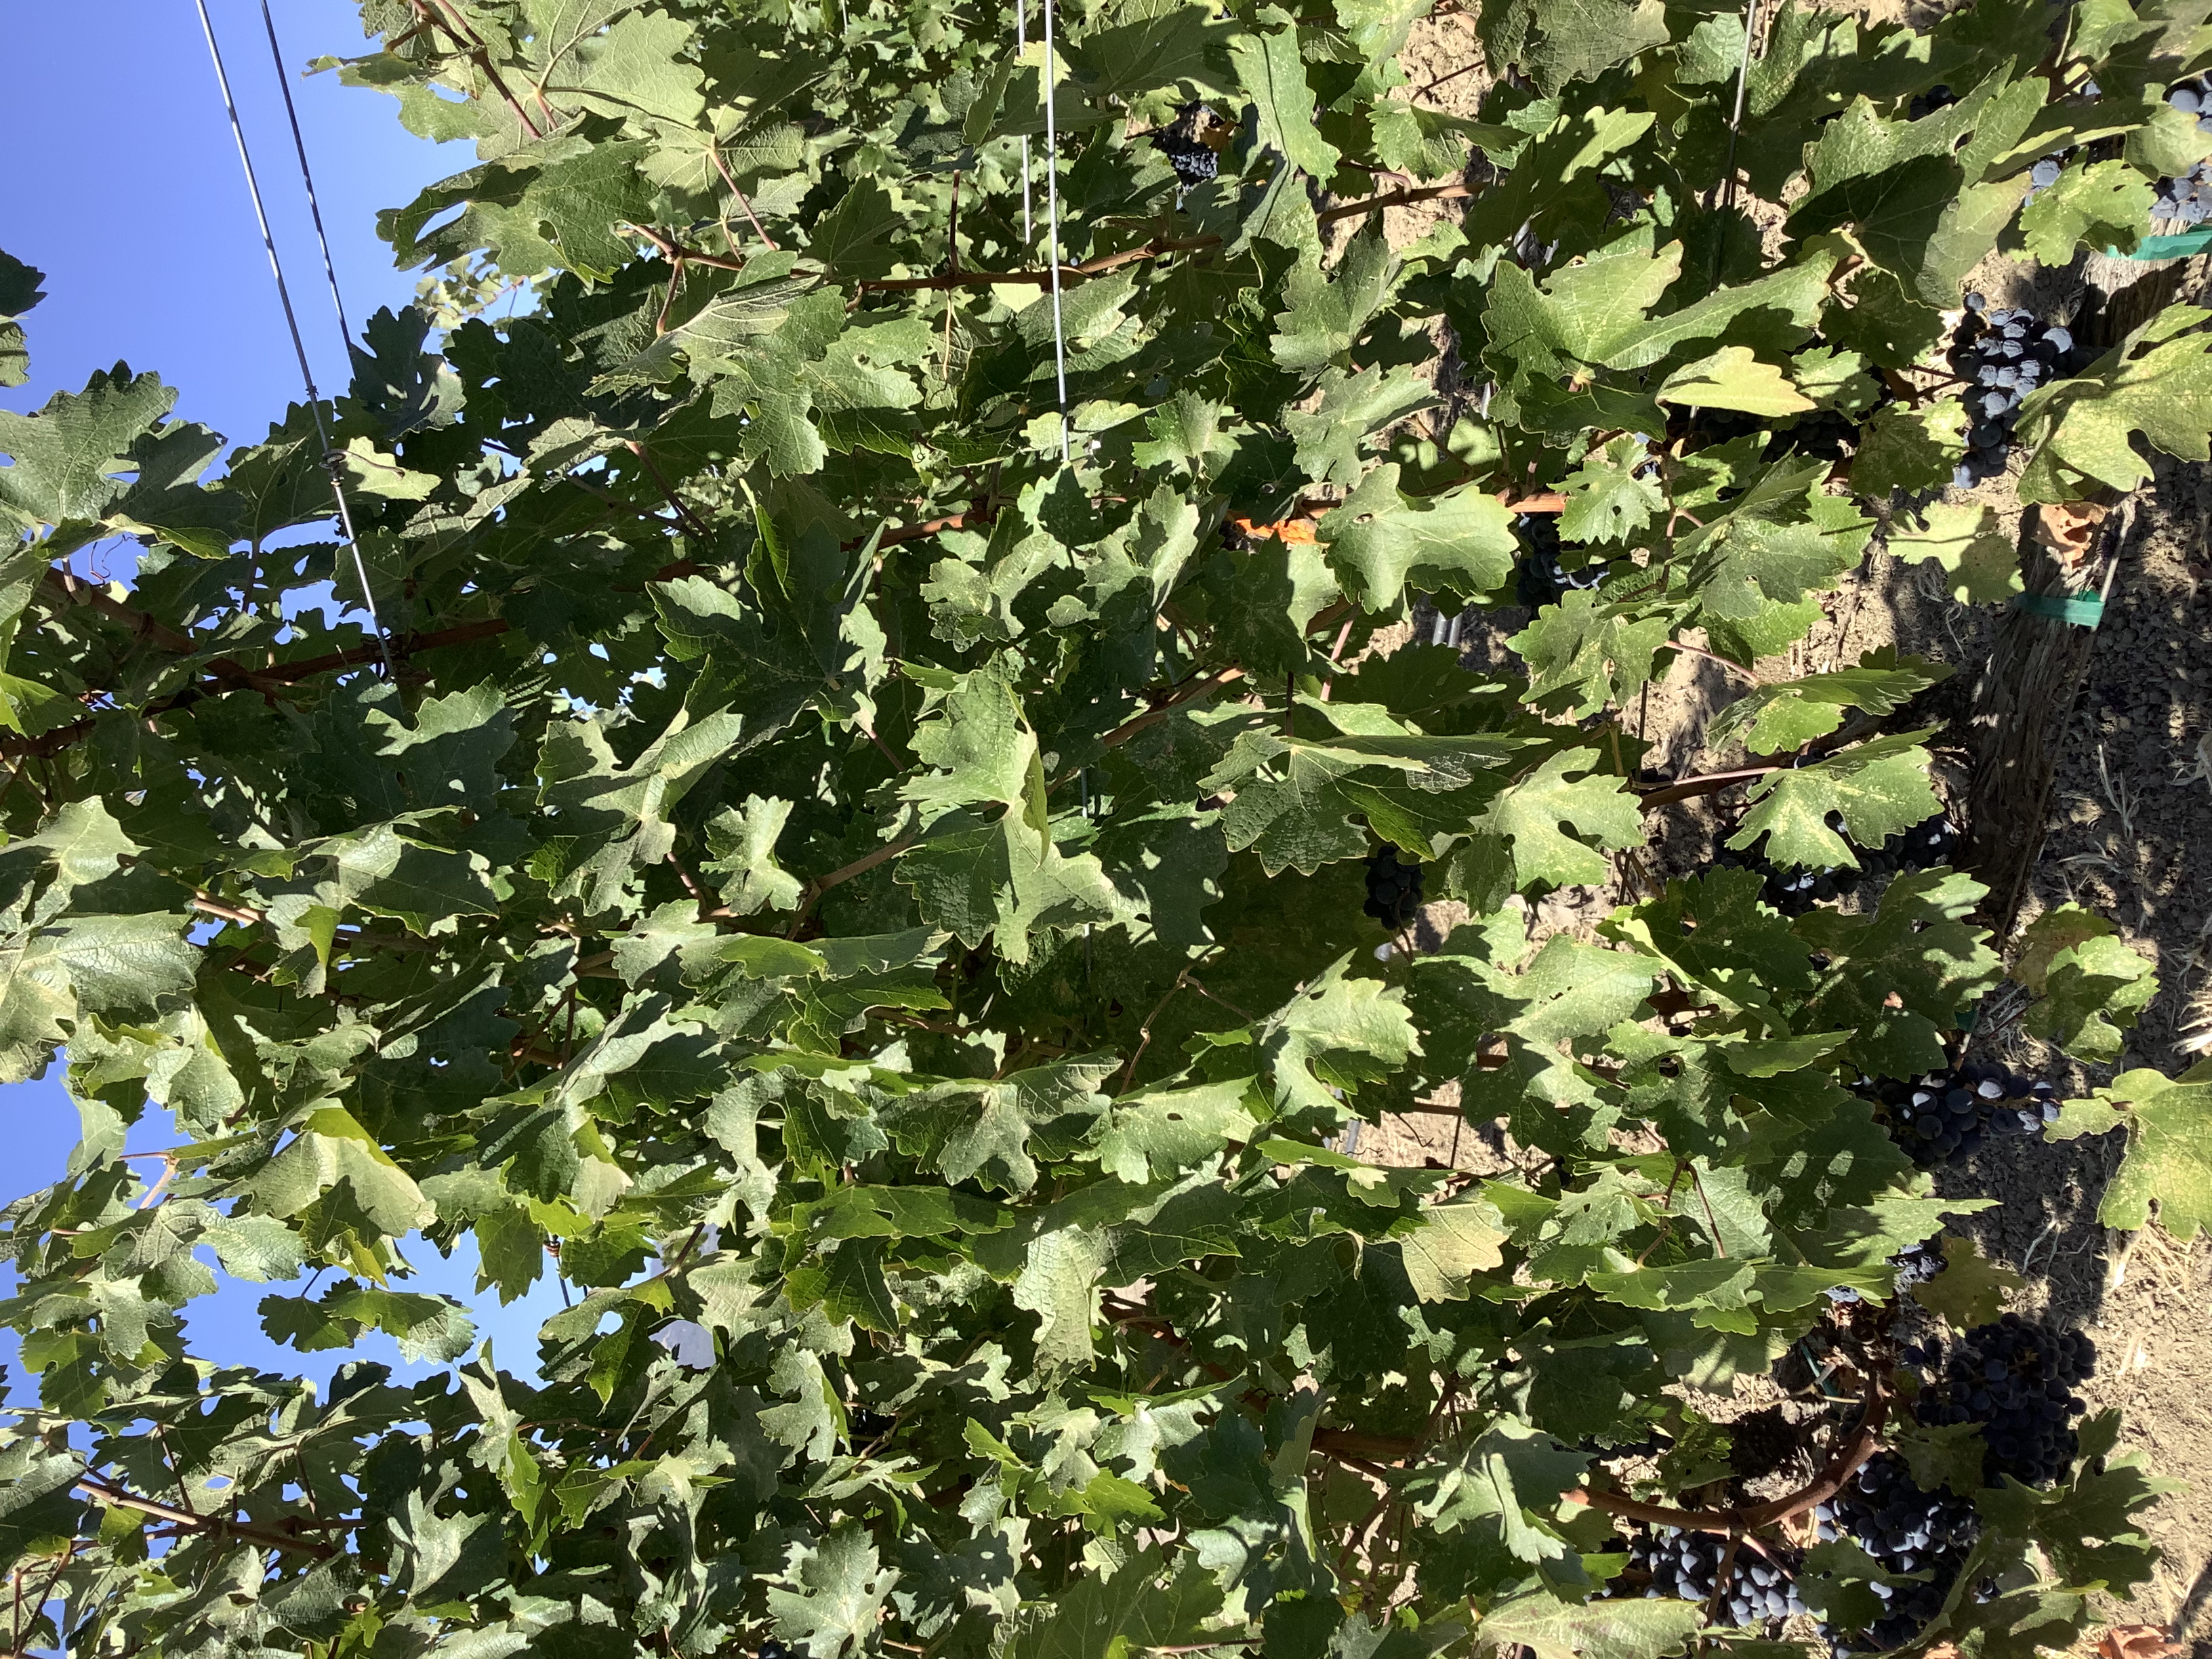
Label: No Virus